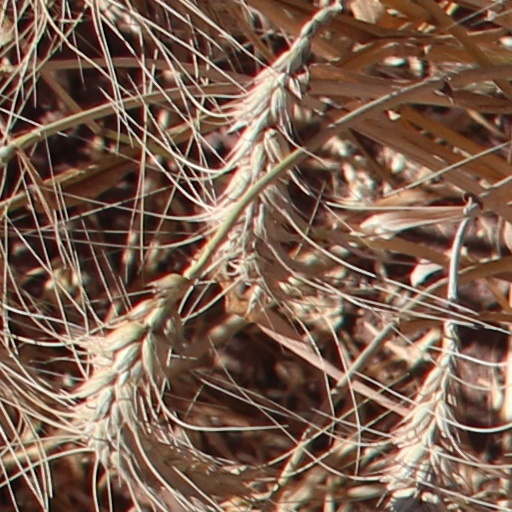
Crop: wheat